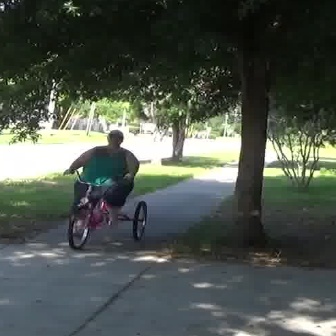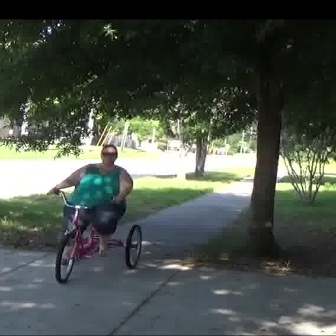
  Please identify the target specified by the bounding box [64,166,145,247] in the first image and locate it in the second image. Return the coordinates in [x_min,y_min,x_max,y_max] format.
Answer: [46,188,141,283]